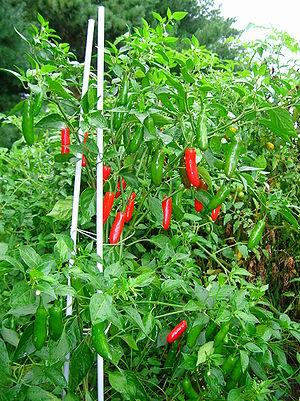
Le piment serrano est une variété de piment originaire des régions montagneuses des États mexicains de Puebla et Hidalgo. Les piments immatures sont verts, alors qu'à maturité, ils sont de couleurs diverses, le plus souvent vert, rouge, brun ou jaune. Lorsque marinés, ces piments sont nommés « sport peppers » en anglais.